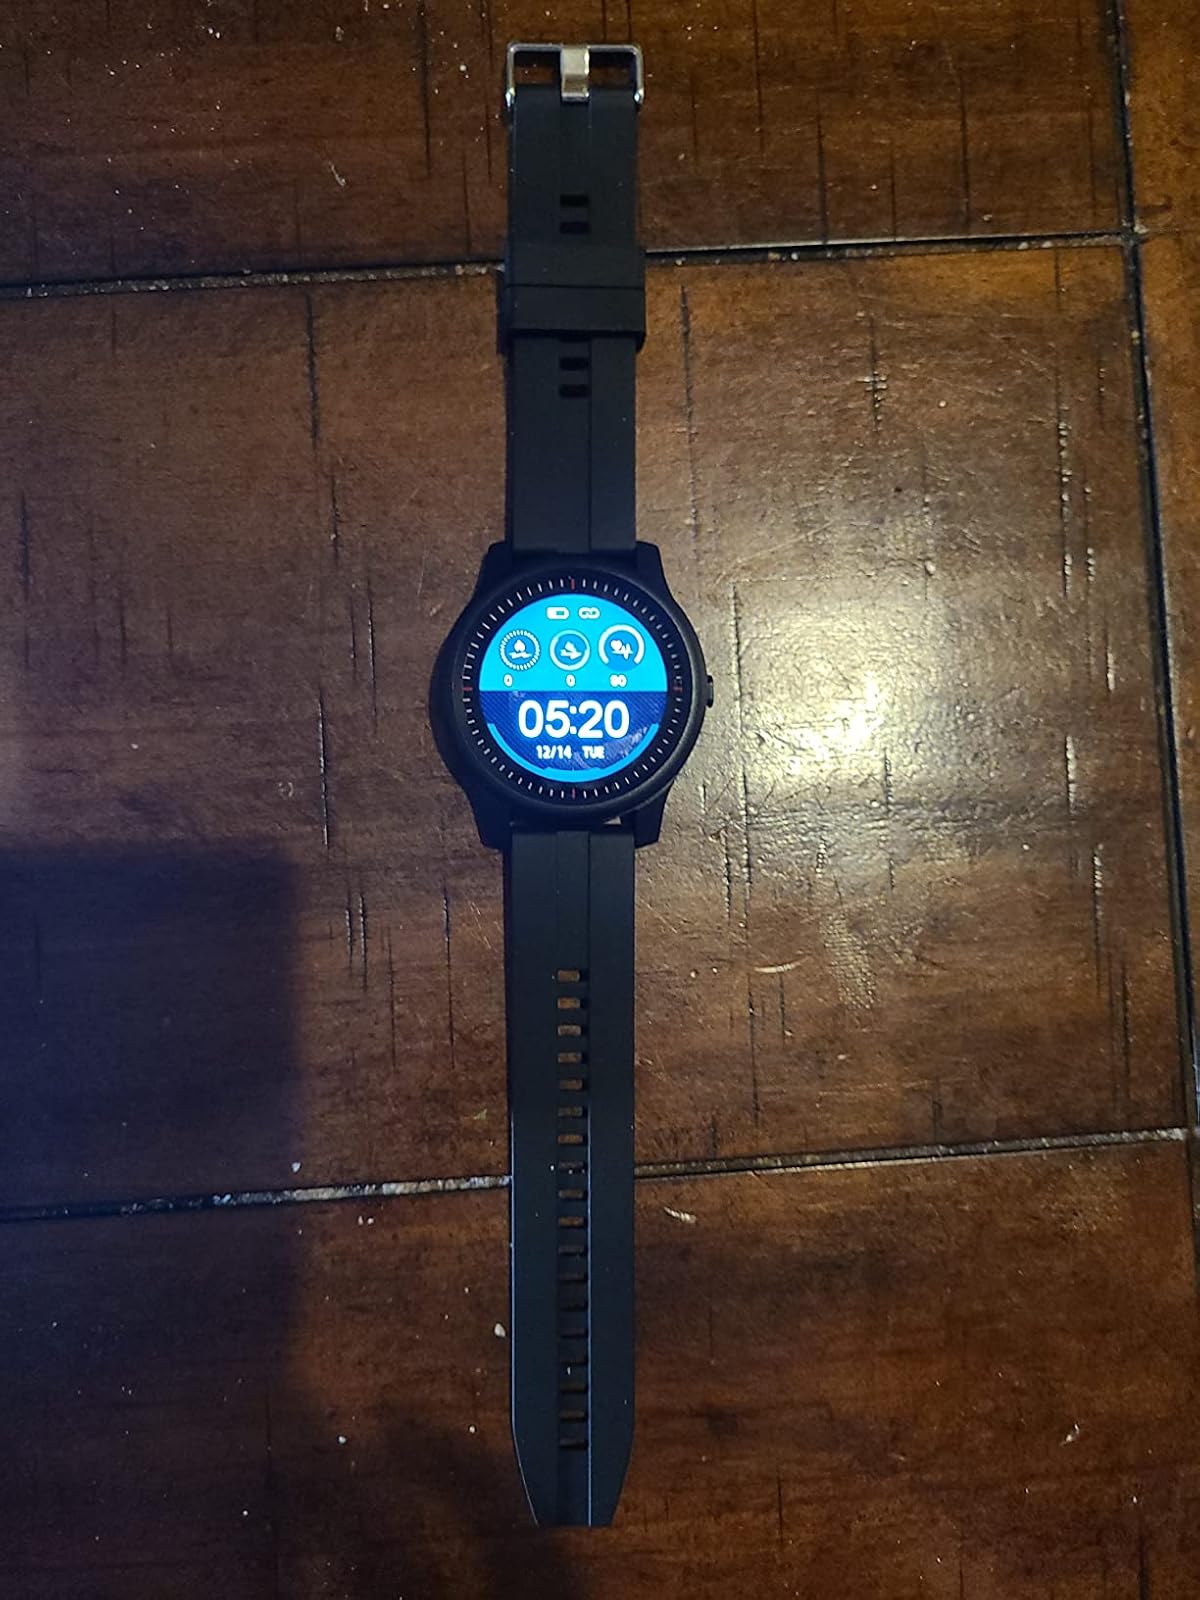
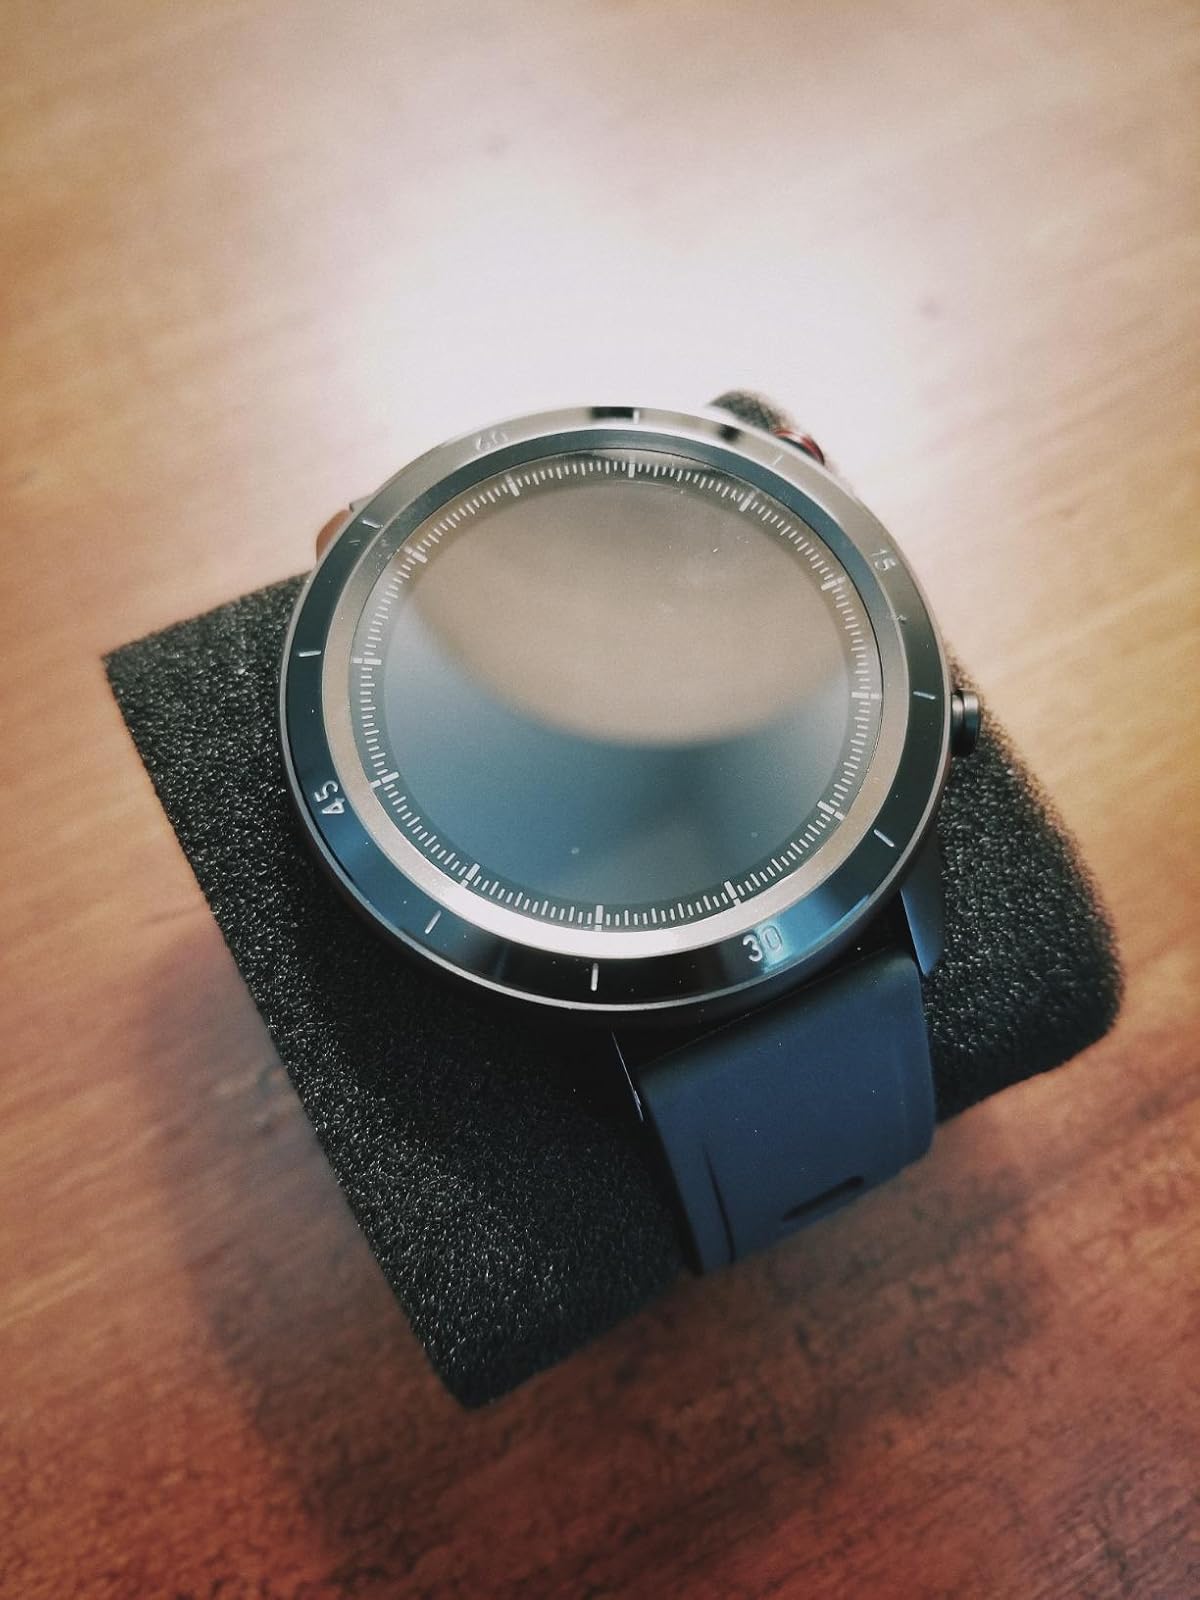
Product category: smartwatch
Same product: no